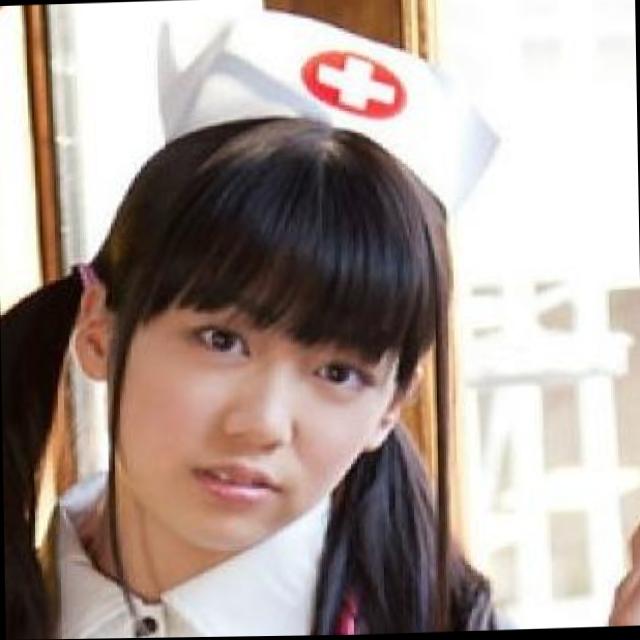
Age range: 21-44